The Adventures of Milo and Otis

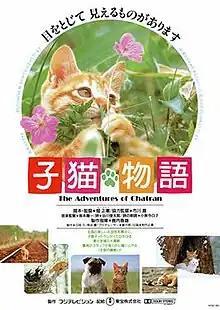
Theatrical release poster

is a 1986 Japanese adventure comedy-drama film about two animals: Milo, an orange tabby cat, and Otis, a pug. The original Japanese version, narrated by Shigeru Tsuyuki and with poetry recitation by Kyōko Koizumi, was released on July 12, 1986. Columbia Pictures removed 15 minutes from the original film and released a shorter English-language version, written by Mark Saltzman and narrated by Dudley Moore, on August 25, 1989.